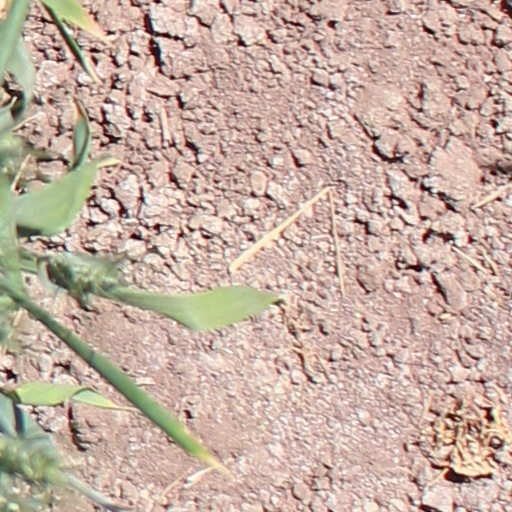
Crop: wheat